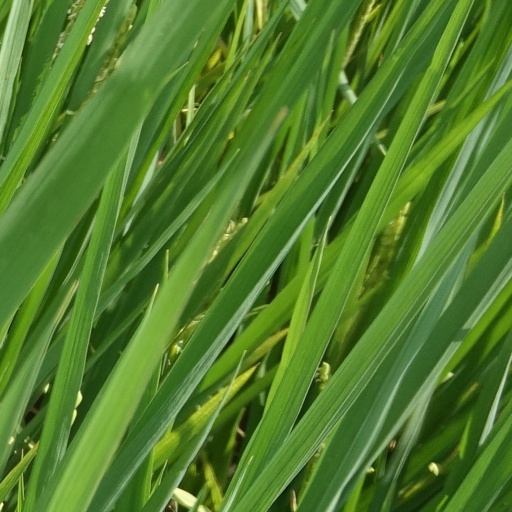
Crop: rice